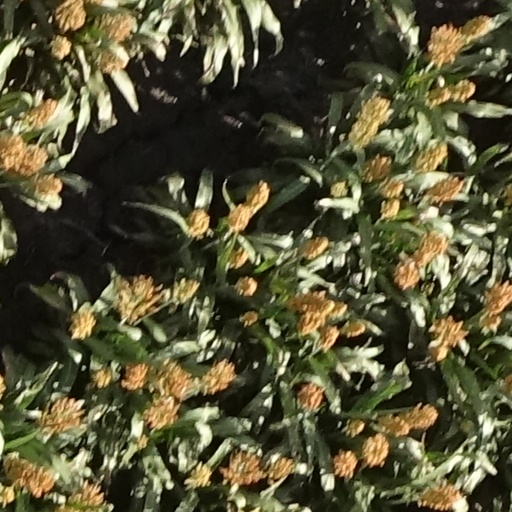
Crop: sorghum